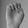
ASL letter: E